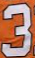
Number: 3